Maui Bus

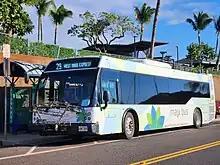
Route 29 West Maui Express is a temporary route established to maintain service to West Maui during evacuations in Lahaina due to the 2023 Hawaii wildfires

Due to the 2023 Hawaii wildfires, fare collection was suspended from 23 August 2023 until 31 January 2024. Due to evacuations in Lahaina, routes 20, 23, 25, and 28 were discontinued and replaced with a temporary route 29, running express from Kahului to Kaʻanapali (with a stop in Ma'alaea) via the Lahaina bypass before continuing along the former route 28. On 5 November 2023, a stop at Lahiana Cannery Mall was added to route 29, and a modified route 23, providing limited local service in Lahiana, was reintroduced.